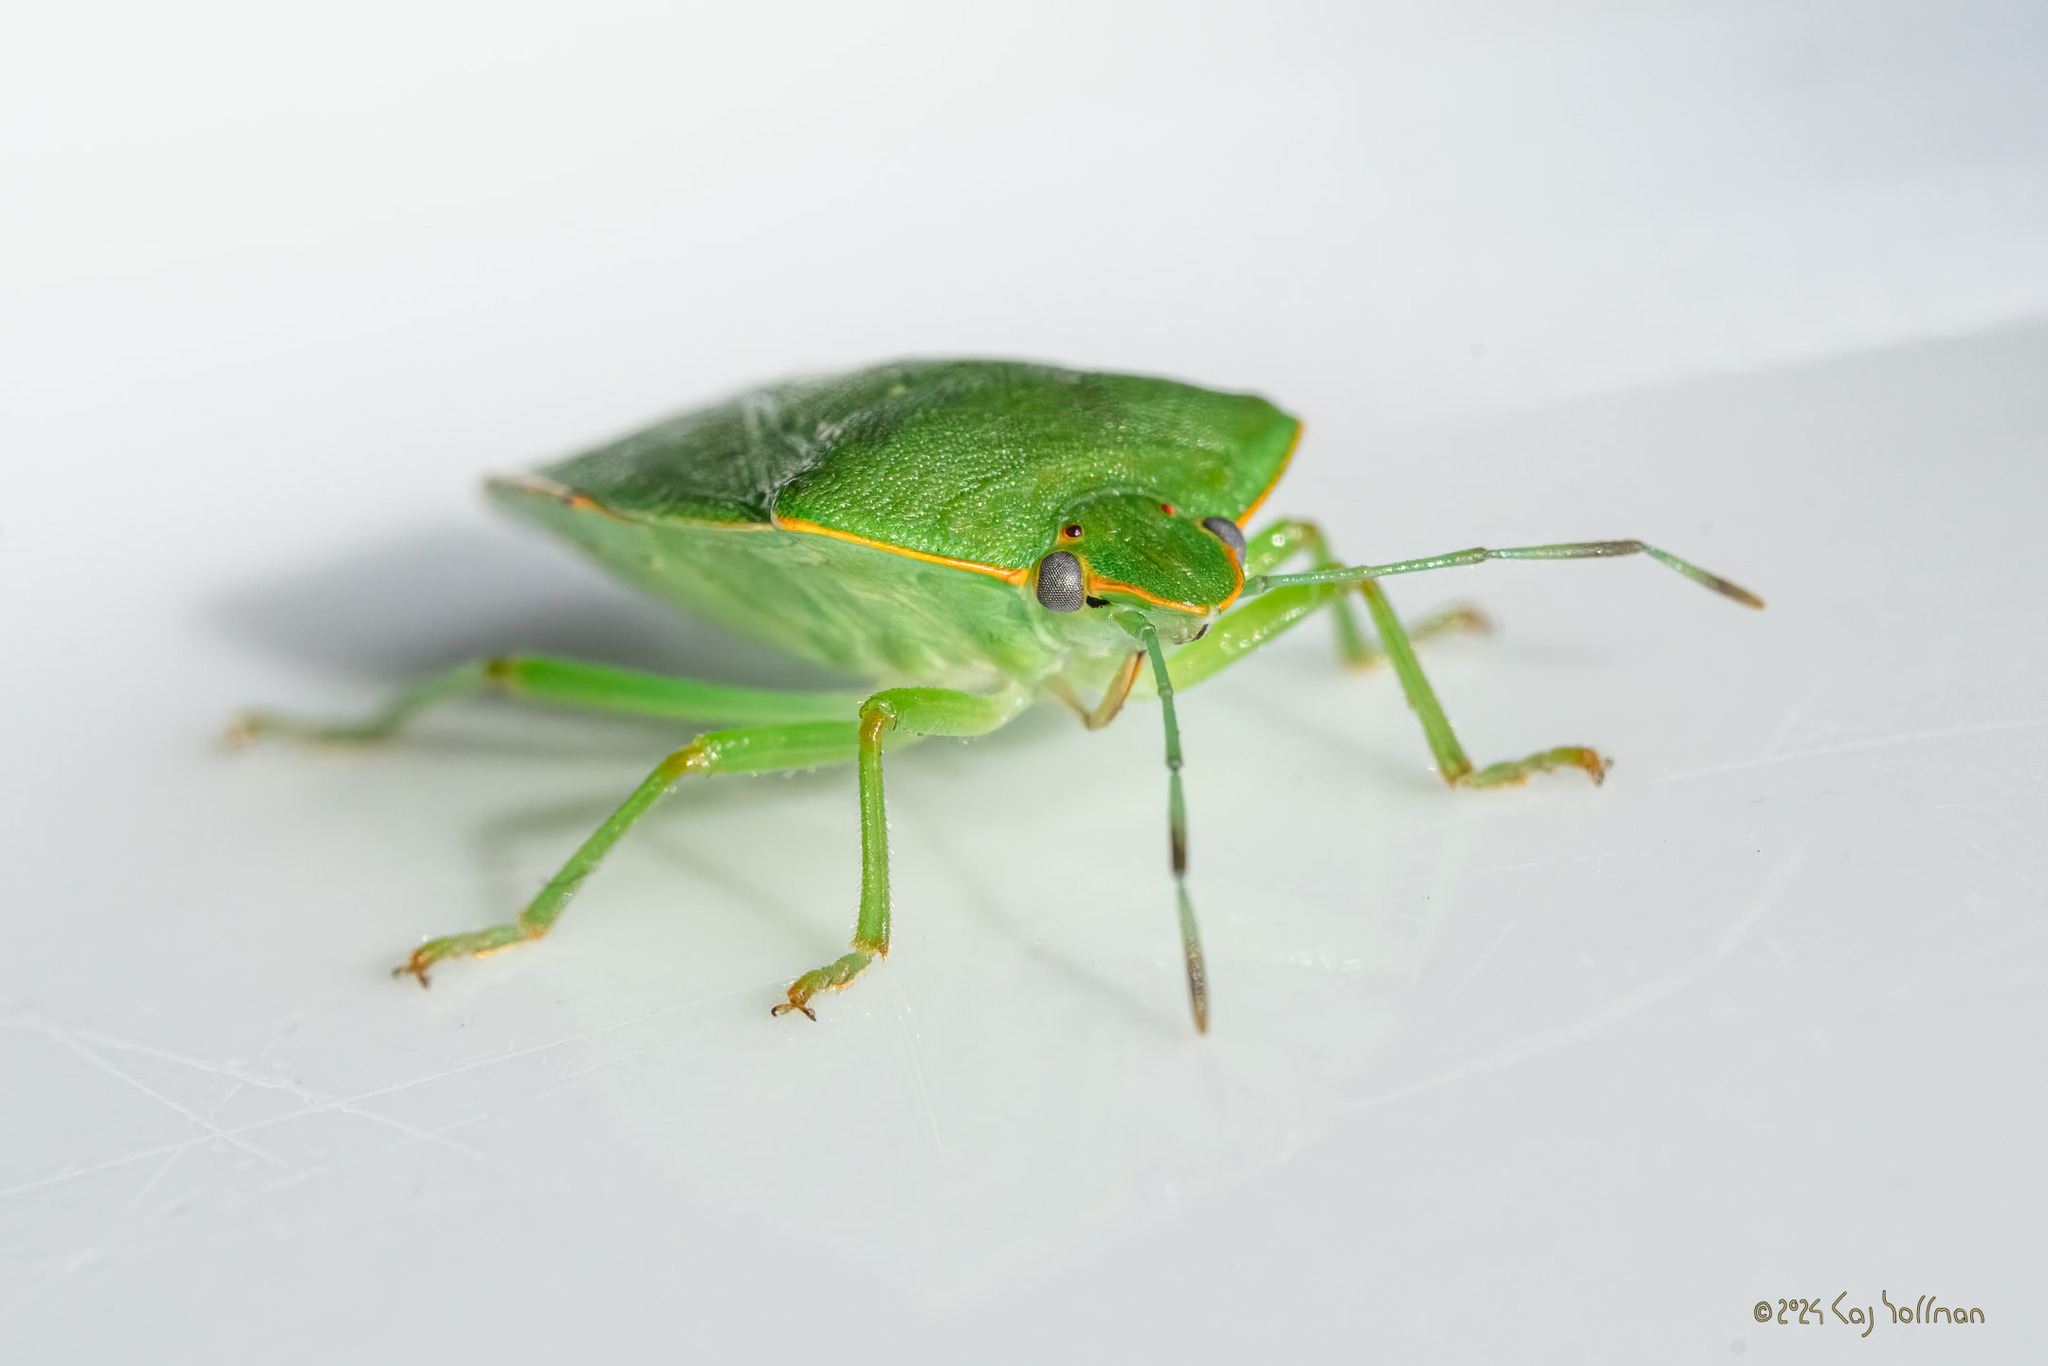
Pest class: stink_bug